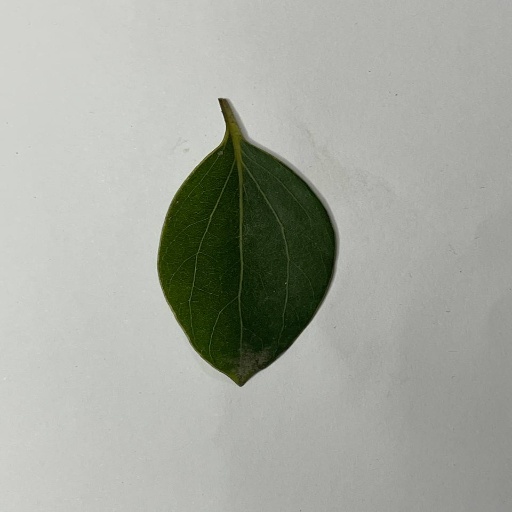
Species: Camphor
Leaf condition: Healthy Leaf